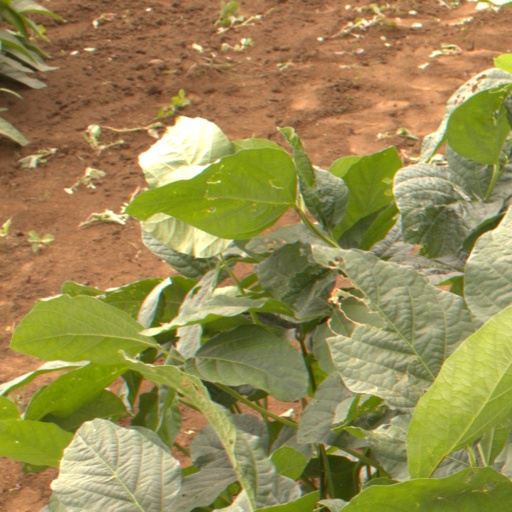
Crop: soybean